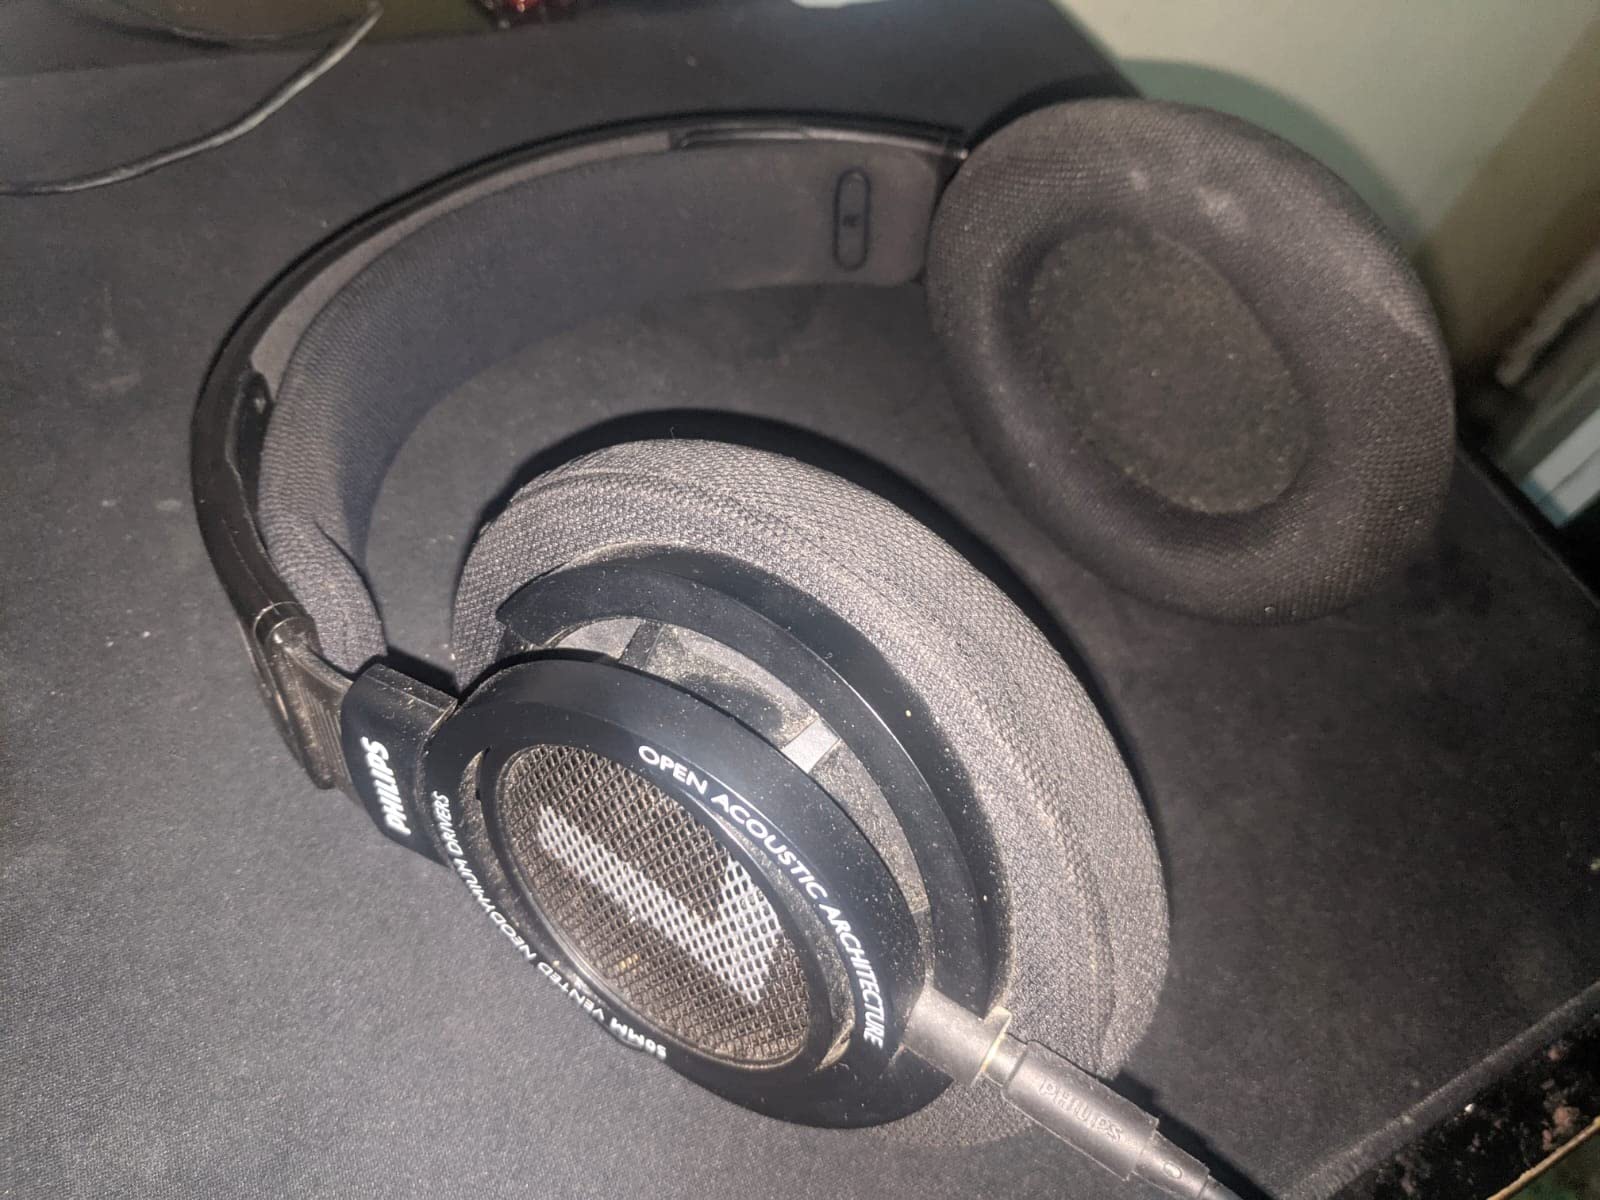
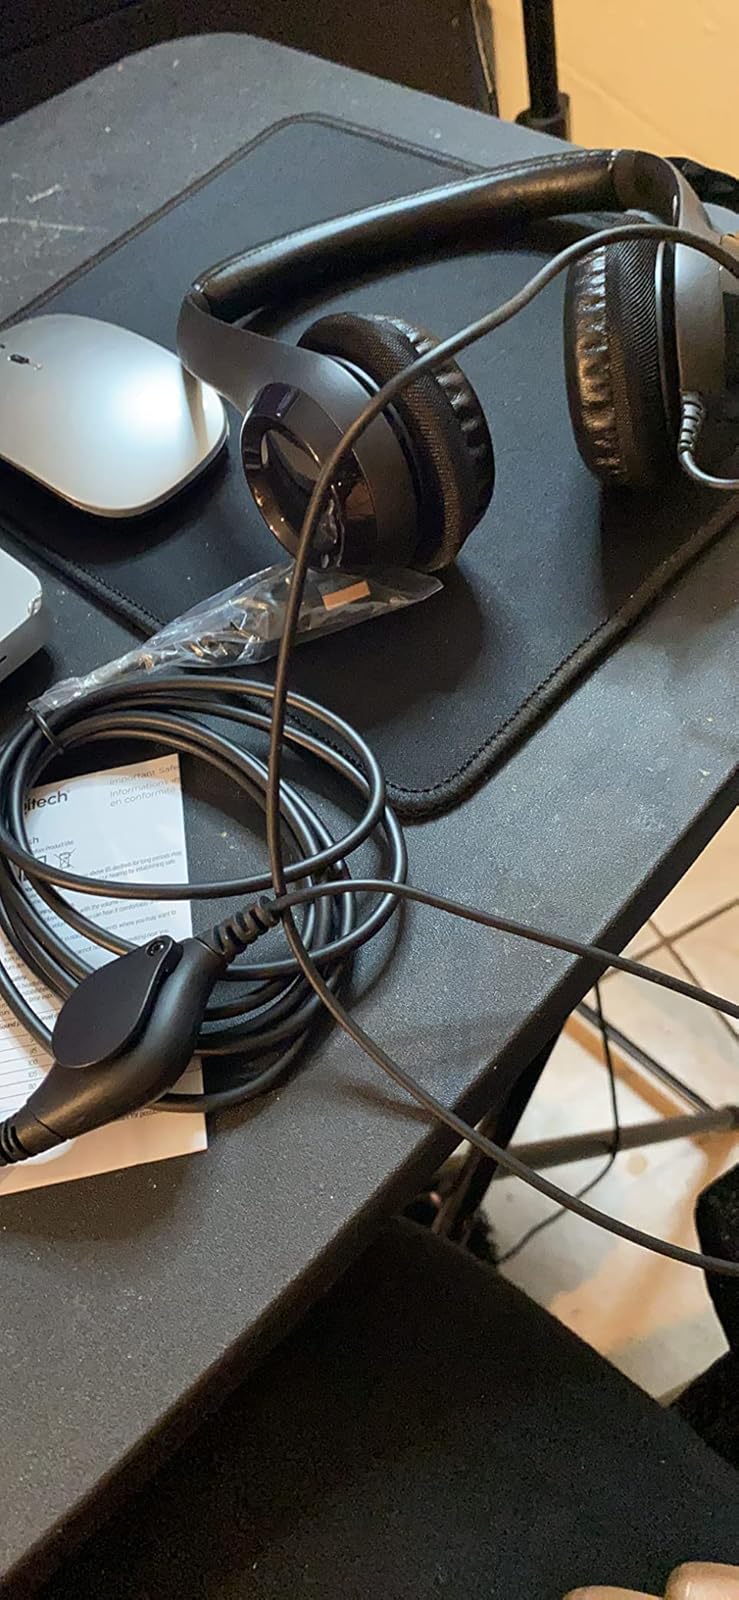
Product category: headphones
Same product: no